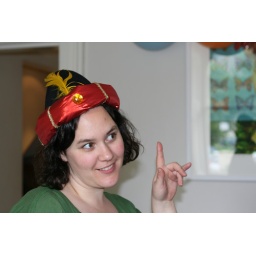
Zig in the fancy dress hat